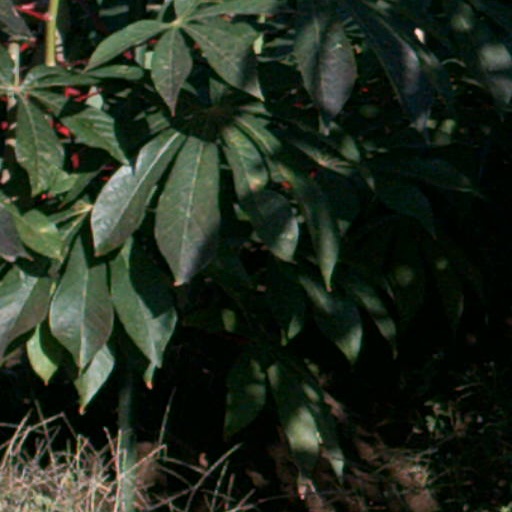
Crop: cassava